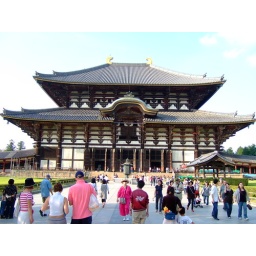
Todai-ji ! The biggest wooden building in the world !